High Stakes (TV series)

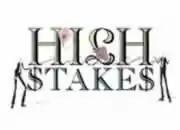
Opening Tiles of "High Stakes"

The High Stakes is a British sitcom starring Richard Wilson that aired in 2001. It was written by Tony Sarchet. The second series remains unaired.